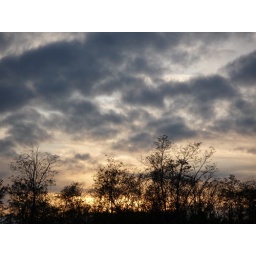
blue yellow & black in sunset